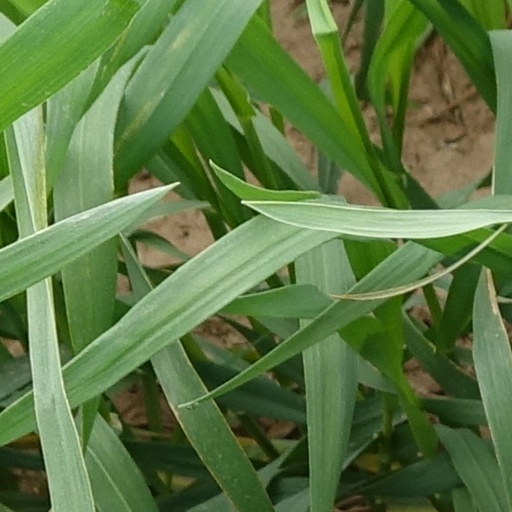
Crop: wheat